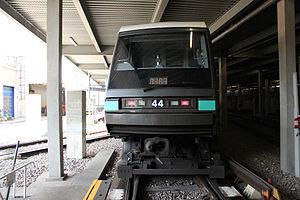
Les ateliers du métro de Paris ont pour mission d'assurer l'entretien courant du matériel roulant d'une ligne et, pour certains, la maintenance d'une série de rames ou de certains composants. Ils sont généralement situés à proximité d'un des terminus de chaque ligne.
La ligne 1 du métro de Paris est une des seize lignes du réseau métropolitain de Paris. Cette première ligne française, dont le premier tronçon est ouvert en 1900 lors de l'Exposition universelle, relie aujourd'hui la station La Défense à l'ouest, à la station Château de Vincennes, à l'est et suit l'axe historique de Paris. Avec une longueur de 16,5 kilomètres, elle constitue une voie de communication est-ouest majeure pour la ville : c'est historiquement la ligne de métro la plus fréquentée du réseau avec 207 millions de voyageurs en 2010 et jusqu'à 750 000 personnes par jour en 2018.